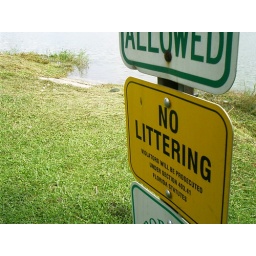
dead turtle in back ground